RaiQuan Gray

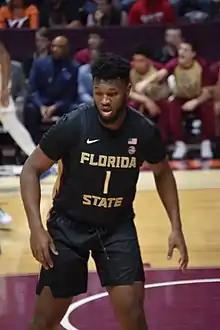
Gray with Florida State in 2020

RaiQuan Kelvan Gray (born July 7, 1999) is an American professional basketball player for AEK Athens of the Greek Basketball League and the Basketball Champions League. He played college basketball for the Florida State Seminoles.